Oxmoor Farm

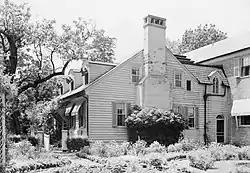
Front of the house

Oxmoor Farm is an estate in Louisville, Kentucky located east of downtown. It was listed on the National Register of Historic Places in 1976. It has also been termed Oxmoor or the Bullitt Estate.